Aaron Westbrooks

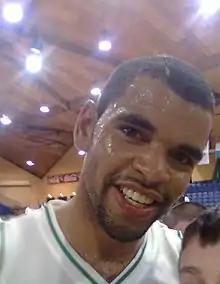

Aaron Matthew Westbrooks (born 25 November 1986) is an Irish former professional basketball player. He played for the Irish Under 20 national team, and the senior national team.